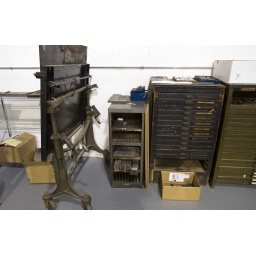
A turtle made by Hamilton, a strip material cabinet and a sadly beat-up bunch of type cases.